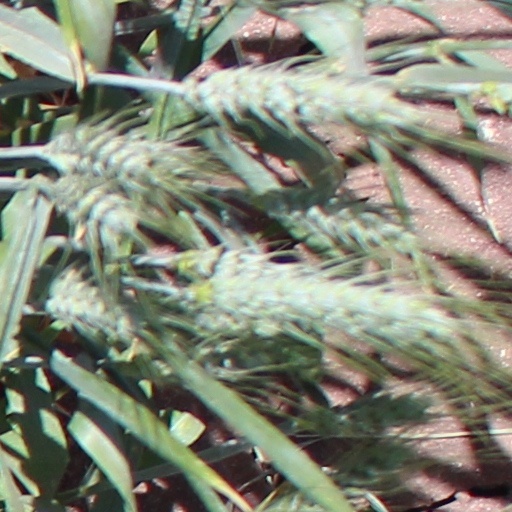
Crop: wheat